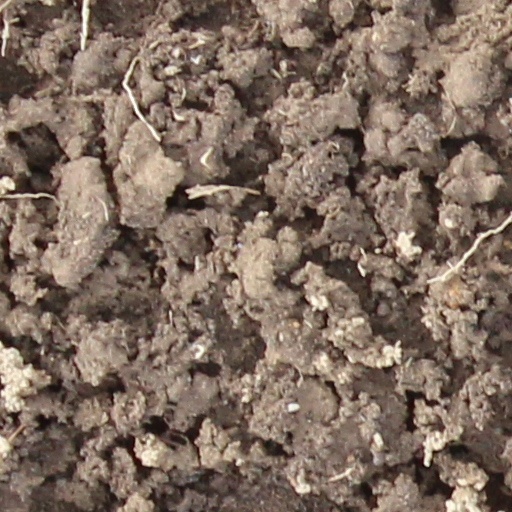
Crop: wheat